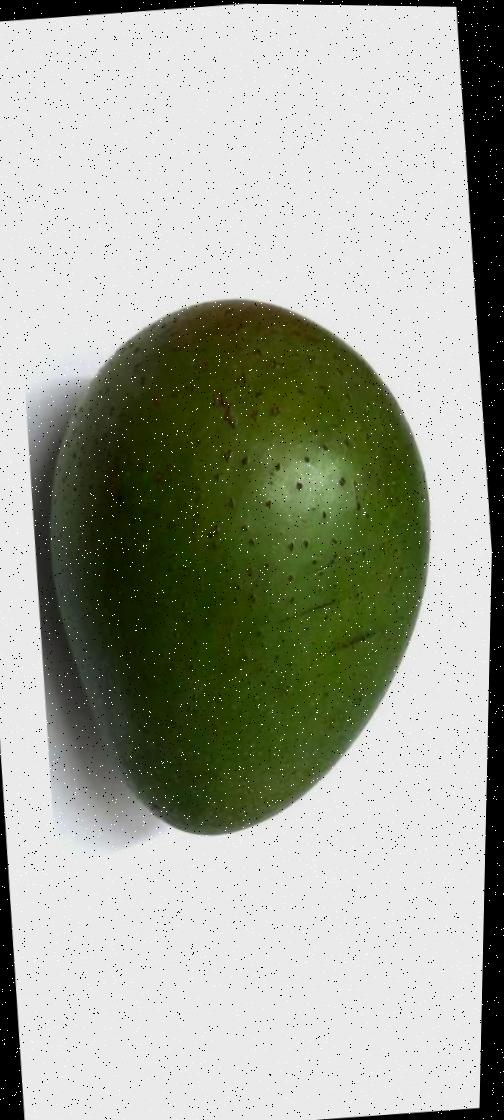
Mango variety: Ashshina Zhinuk